Glenglassaugh distillery

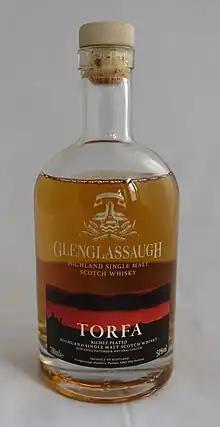
Glenglassaugh Torfa, 50% vol., richly peated

Glenglassaugh distillery is a malt scotch whisky distillery which restarted production in November 2008 after being acquired by an independent investment group. Following a complete refurbishment by the new owners the distillery was re-opened on 24 November 2008 by then First Minister for Scotland Alex Salmond.